Elias Woodward House

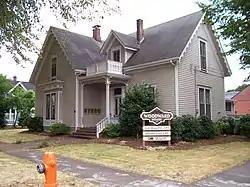

The Elias Woodward House, also known as Woodward-Gellatly House, in Corvallis, Oregon was built in 1871, in a Gothic or Rural Gothic architectural style.